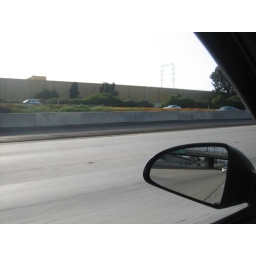
really nice orange flowers in the median, really bad traffic on I-5 south from LA